Fist, Stick, Knife, Gun

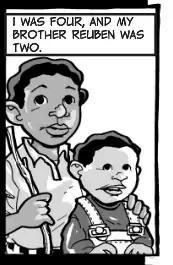
A panel from the graphic novel, with the young Geoffrey Canada at left

In the mid-2000s, Beacon Press began considering publishing an alternate graphic novel version. Illustrator Jamar Nicholas and editor Allison Trzop created "Fist Stick Knife Gun: A Personal History of Violence (A True Story in Black and White)", which was released in stores on September 14, 2010.